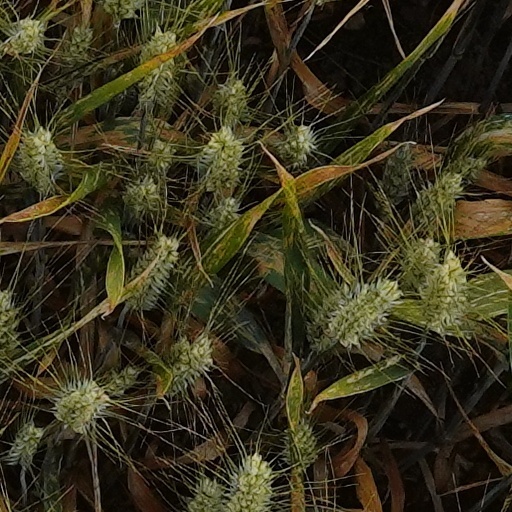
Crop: wheat